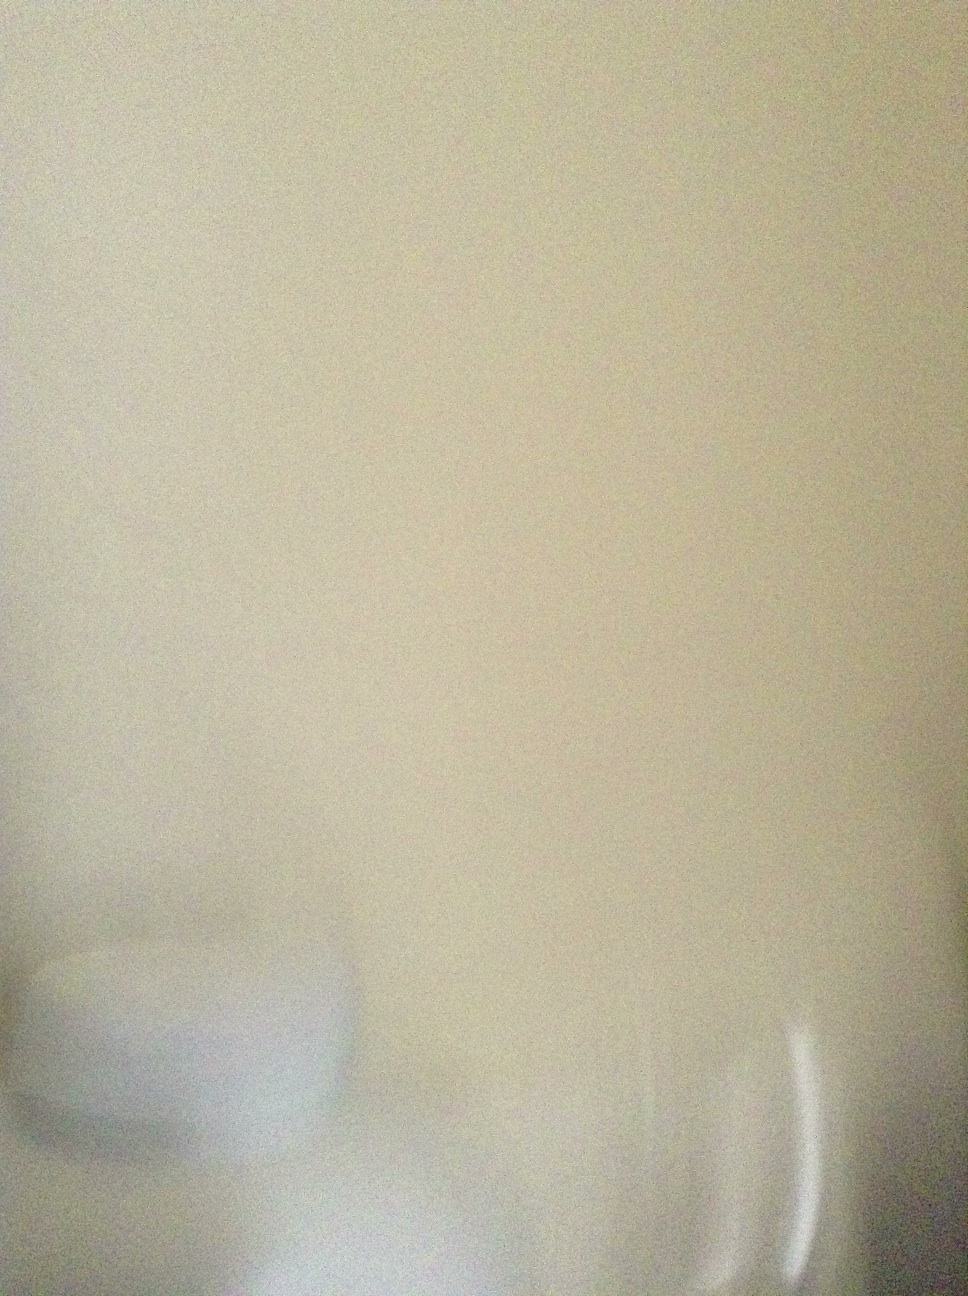Question: What is this?
Answer: unanswerable